Arab–Israeli Wars (game)

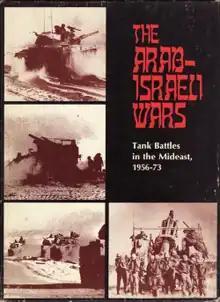

The Arab-Israeli Wars, subtitled "Tank Battles in the Mideast 1956–73", is a board wargame published by Avalon Hill in 1977 that simulates various battles during the Suez Crisis, Six-Day War and Yom Kippur War.